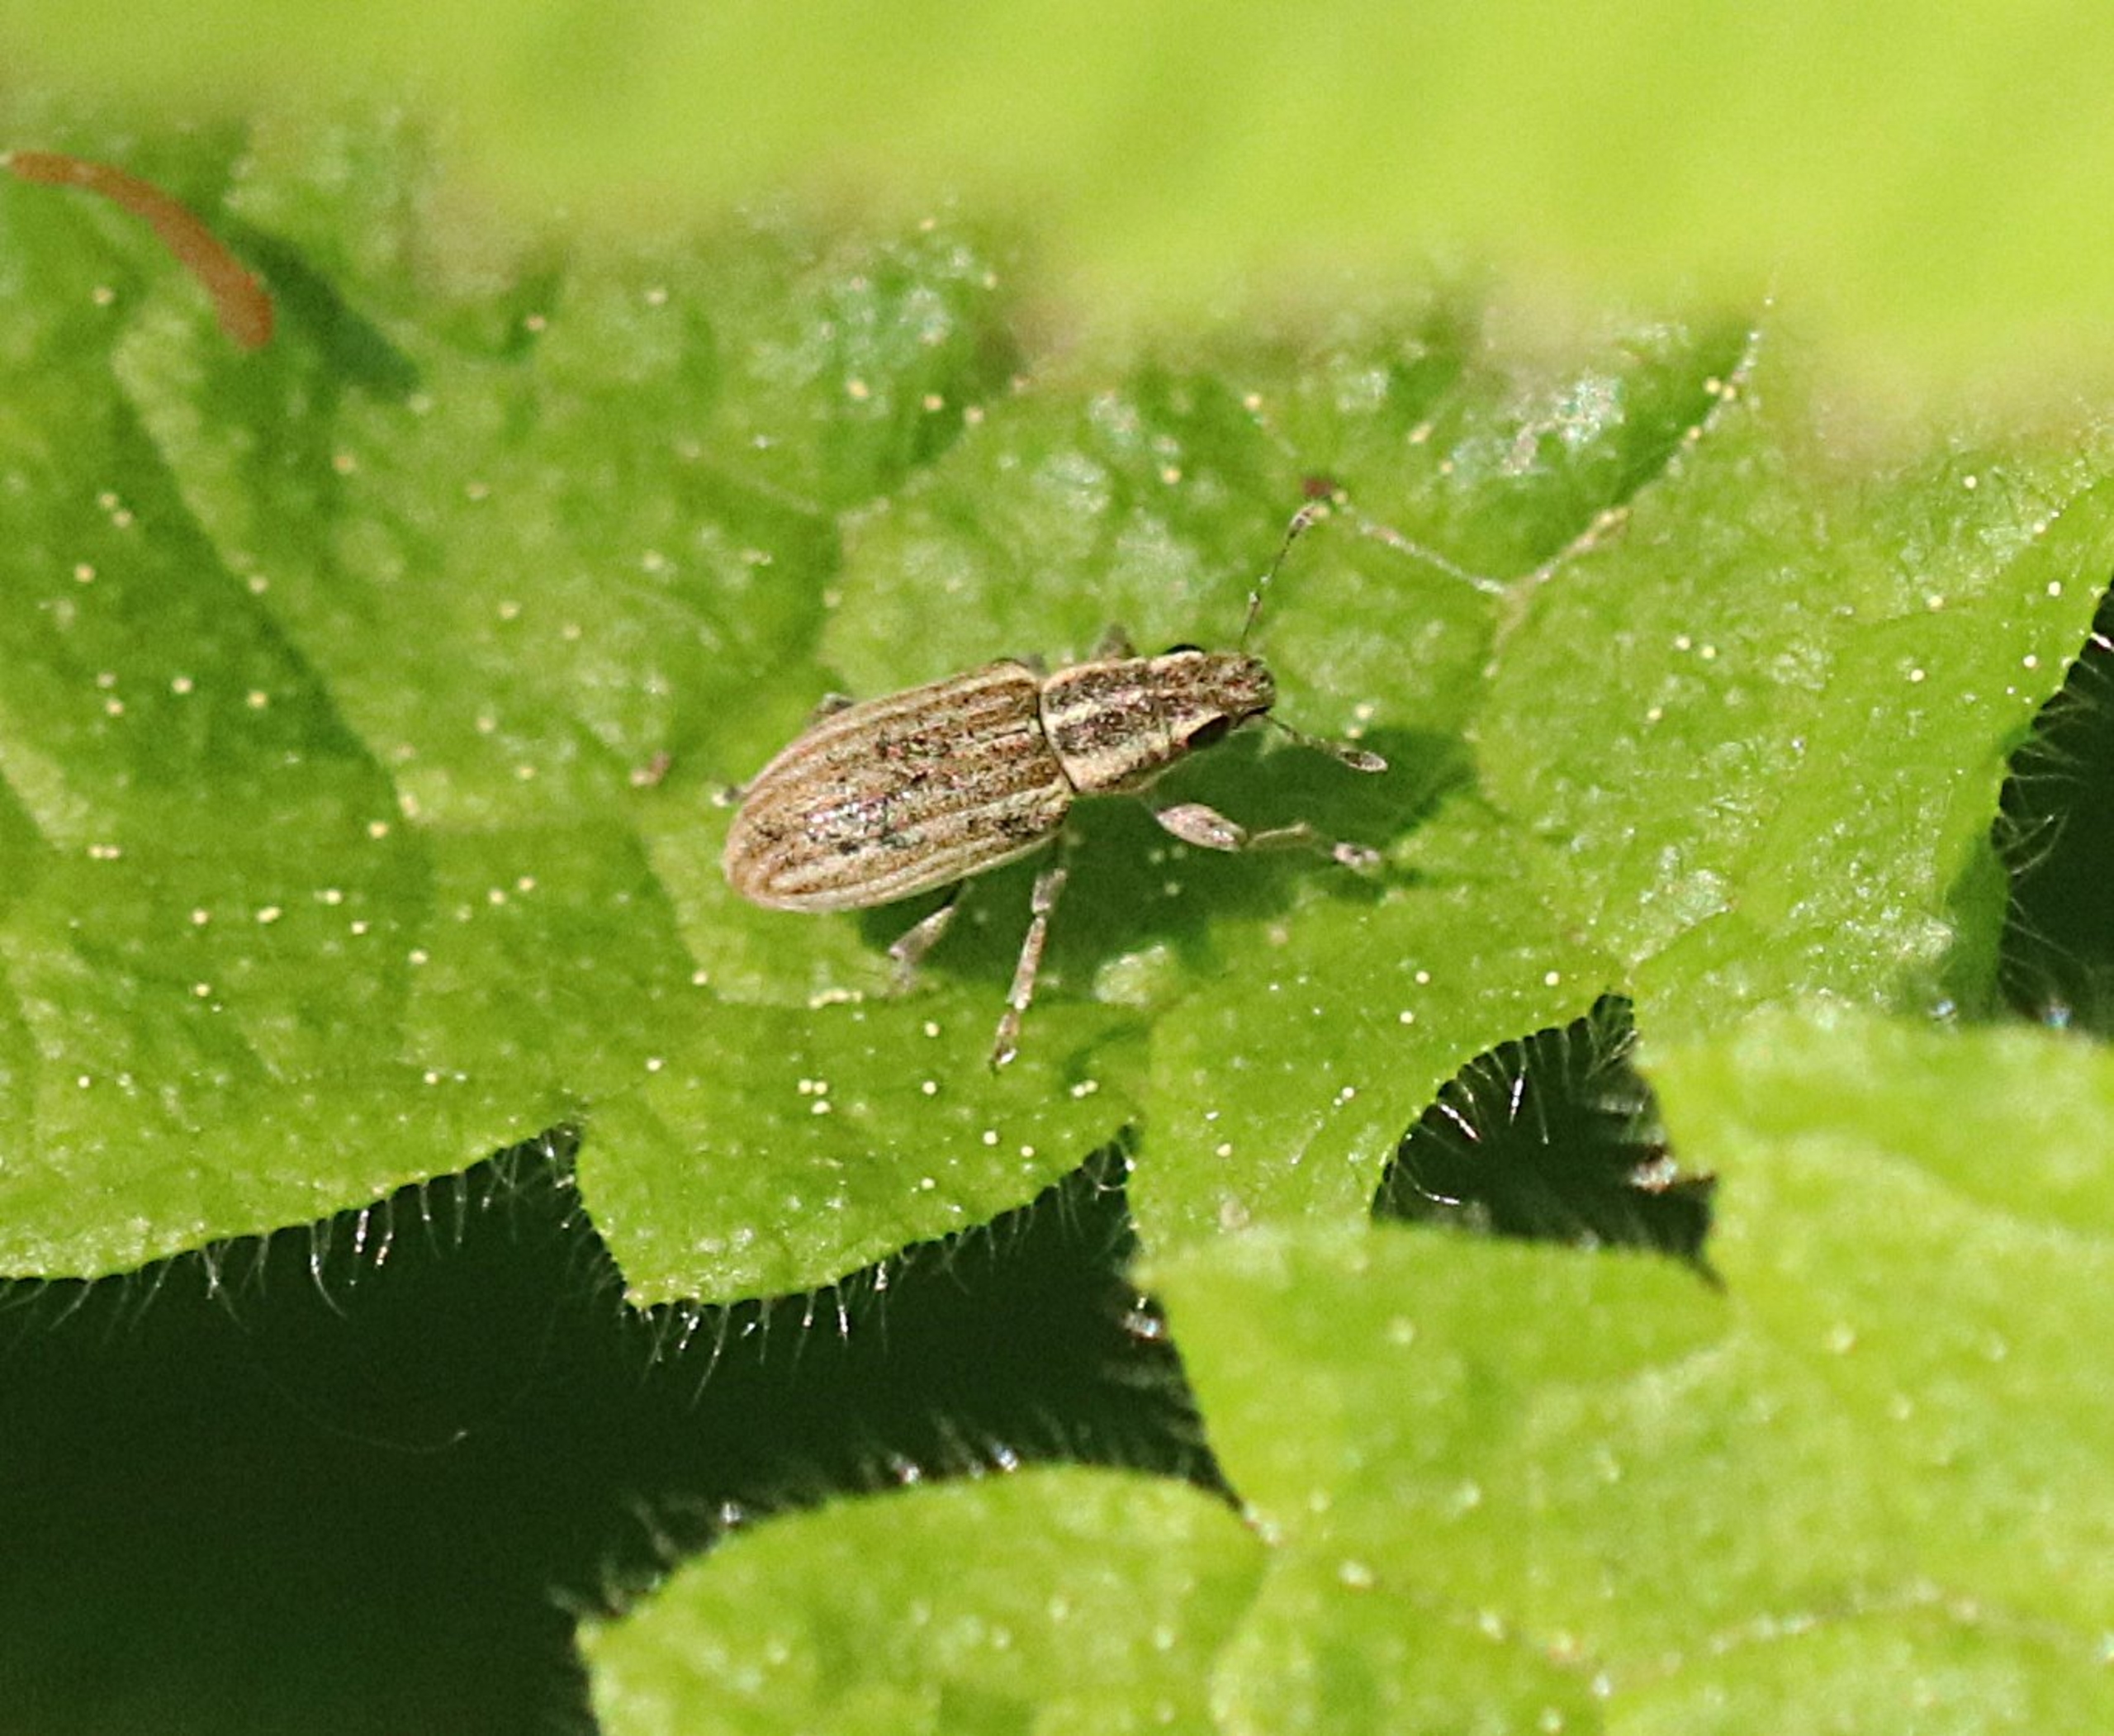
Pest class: pea_leaf_weevil